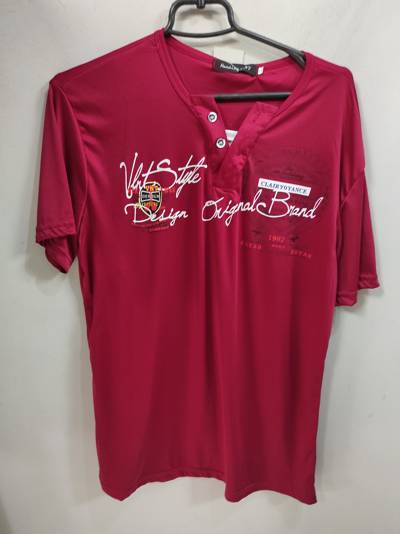
Waste category: clothes